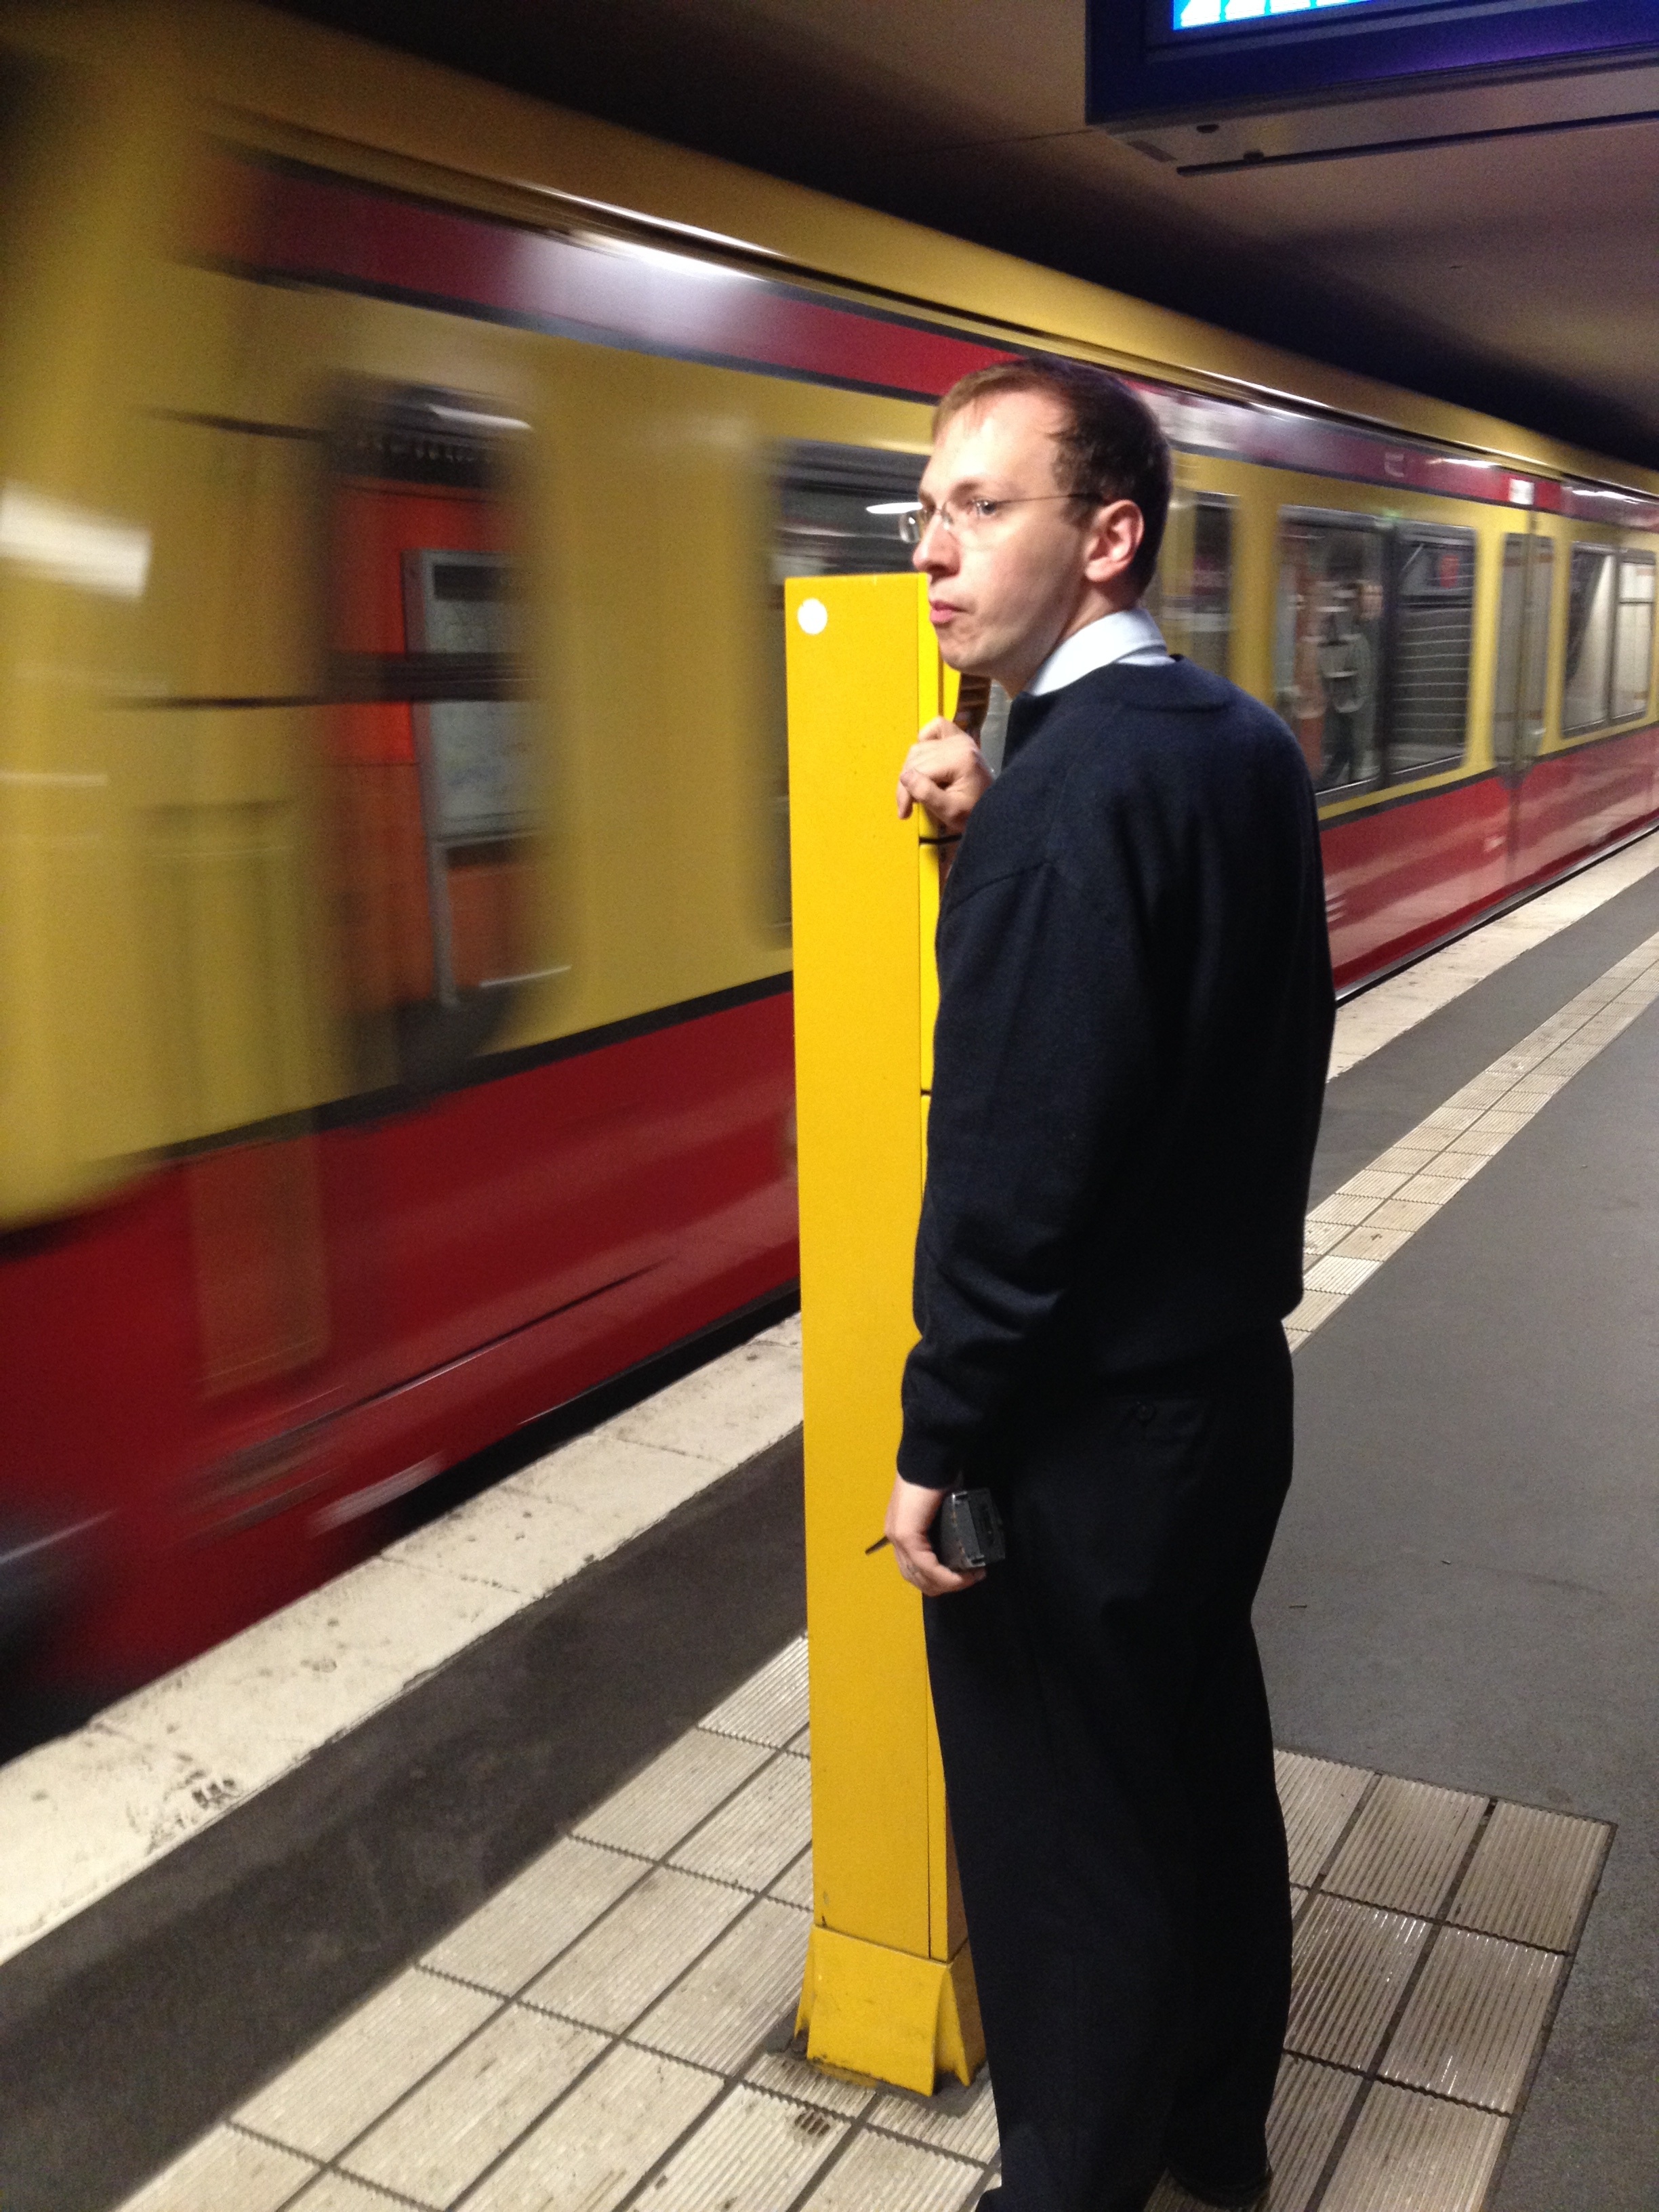
travel, metro, transport, vehicle, public transport, berlin